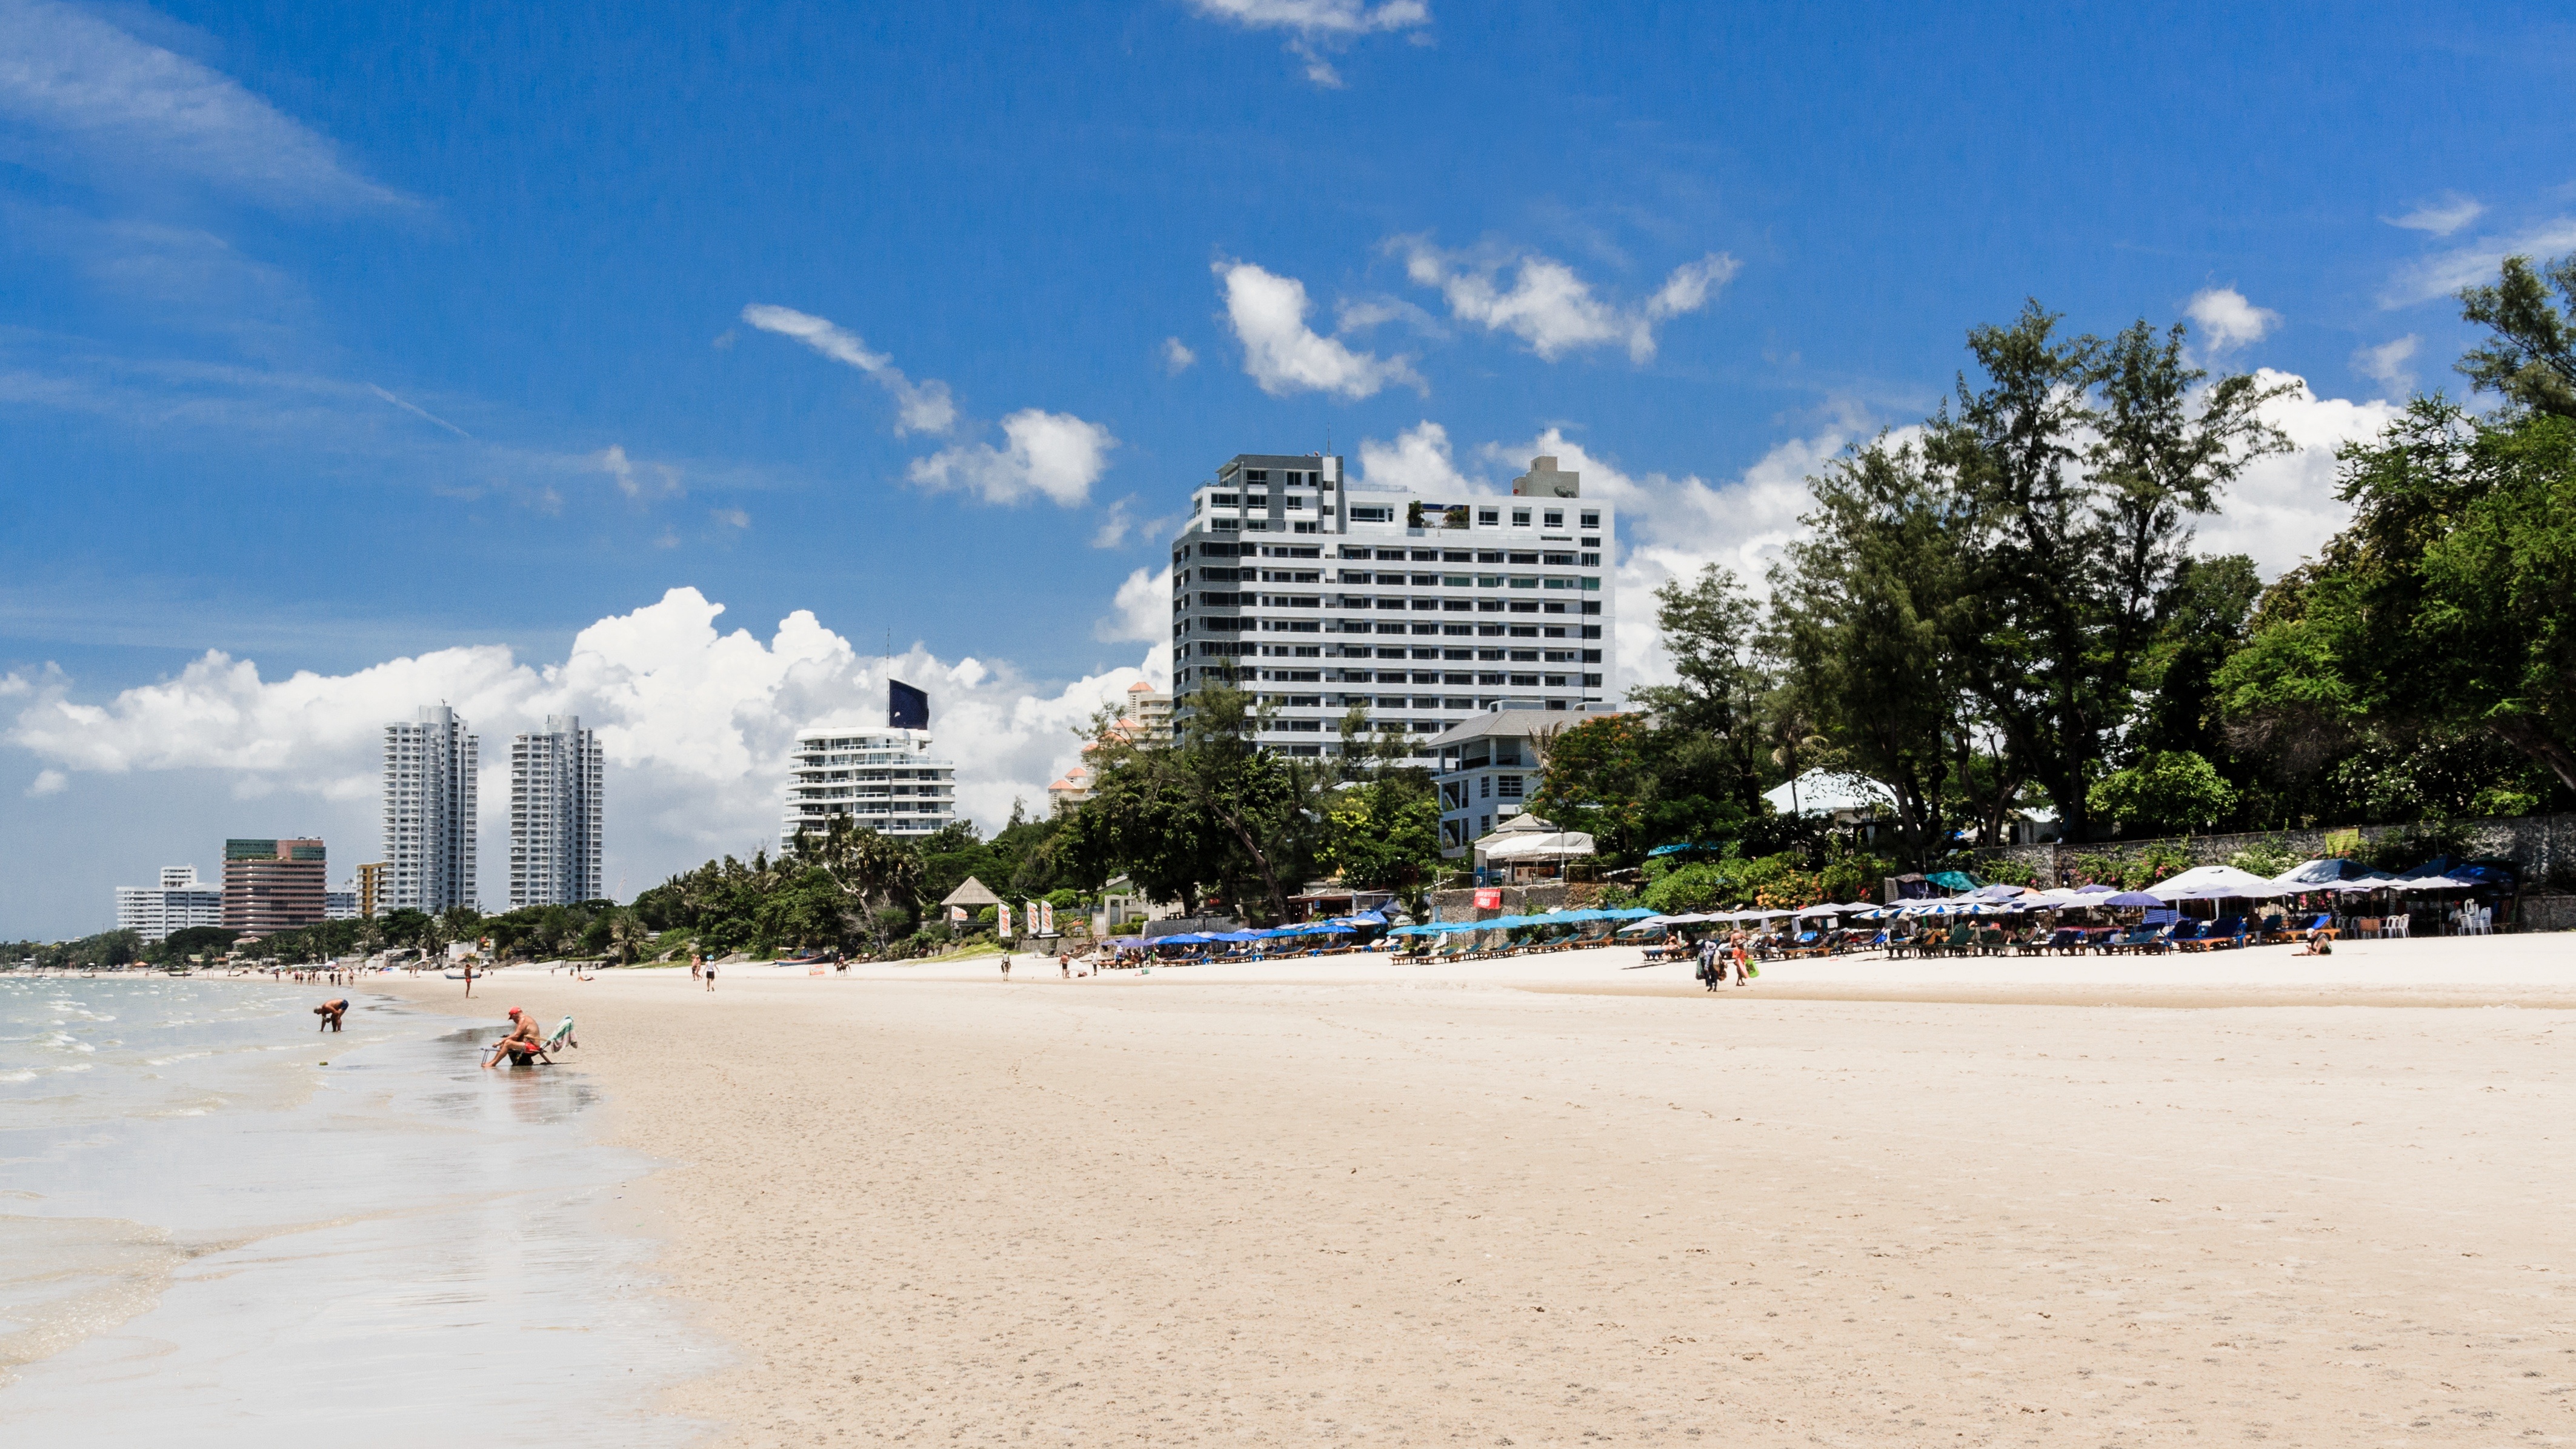
beach, sea, coast, boardwalk, shore, walkway, vacation, bay, thailand, body of water, clouds, resort, bathers, the sea, water edge